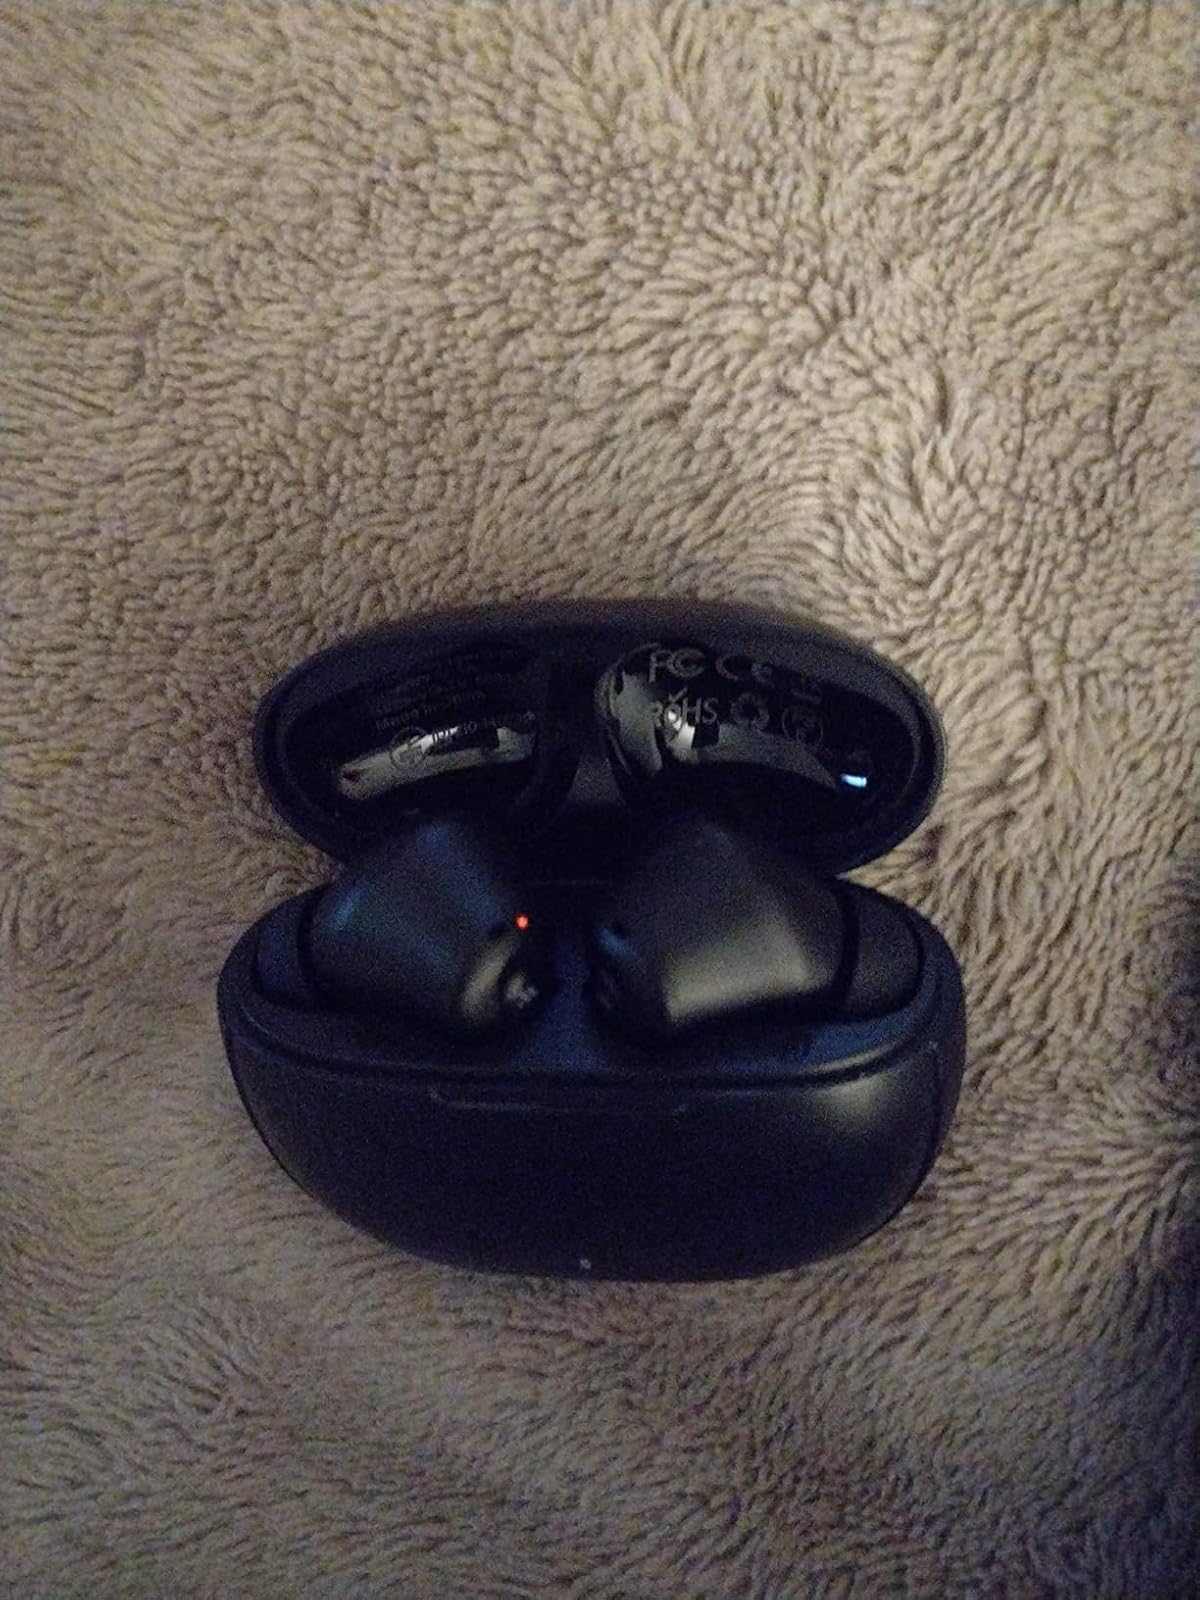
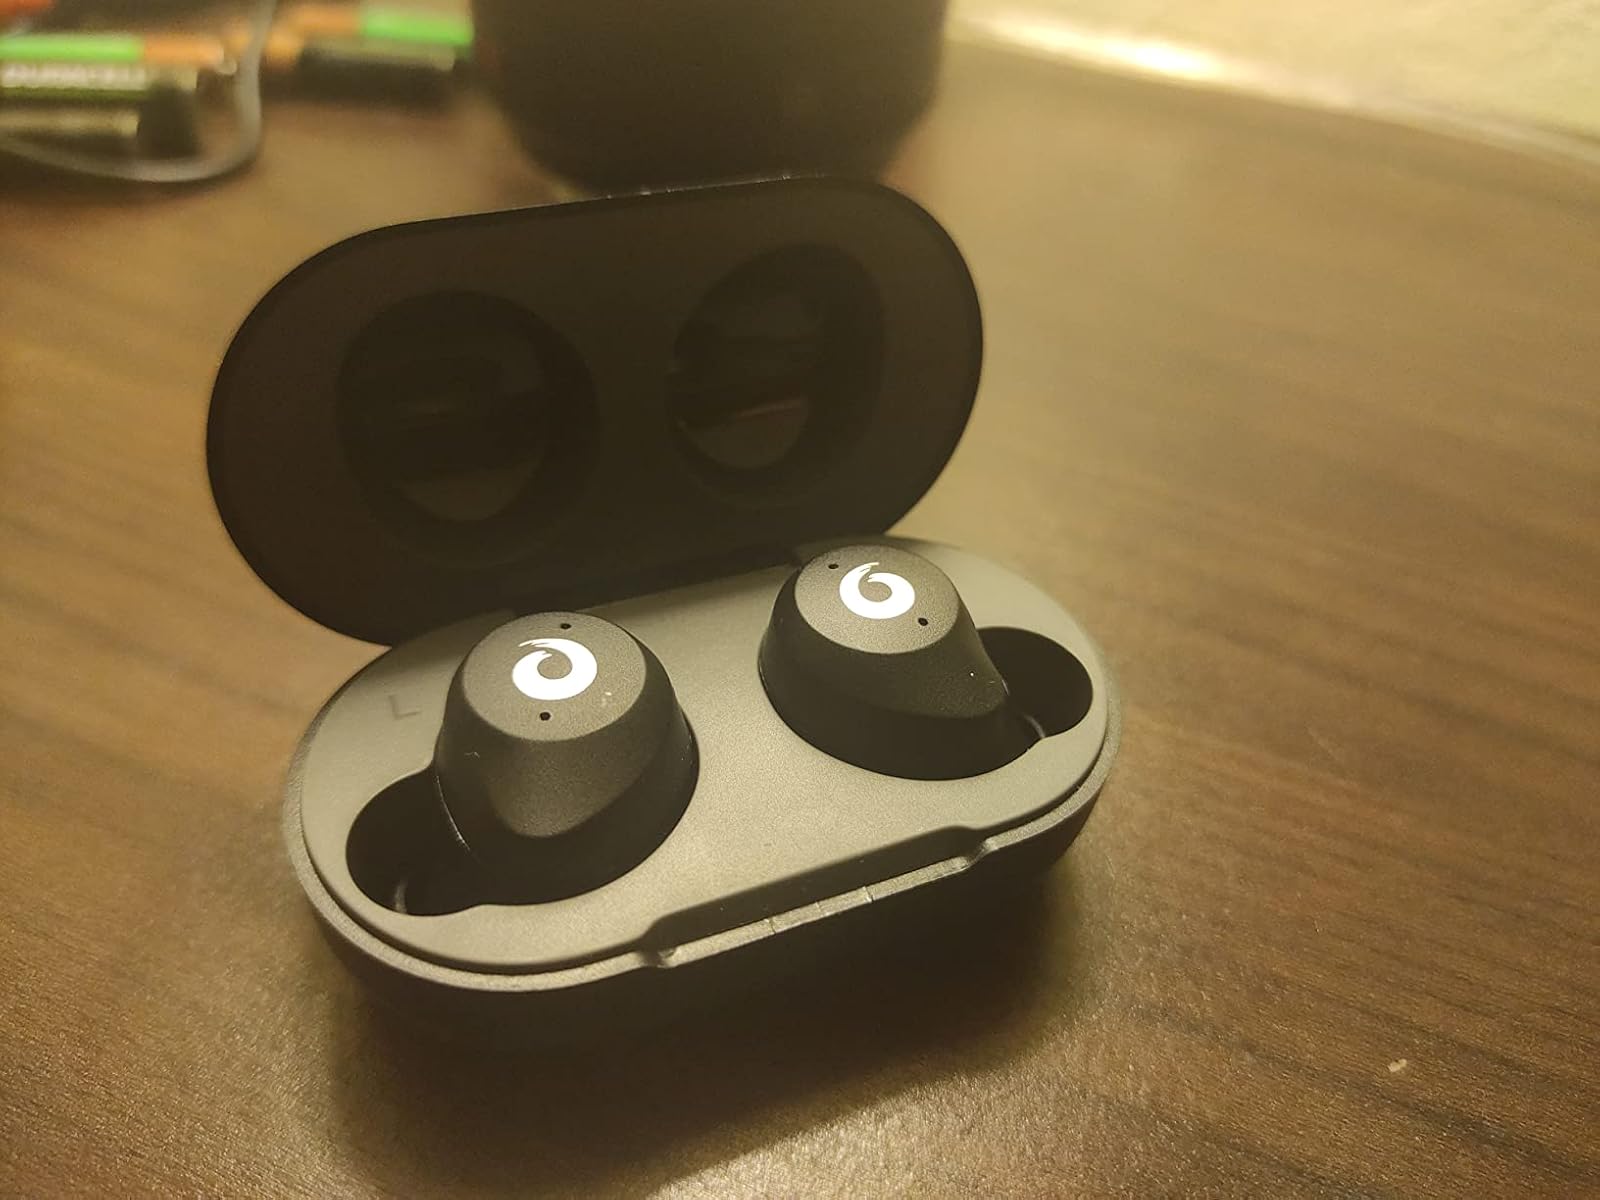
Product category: earbuds
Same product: no